Abstract expressionism

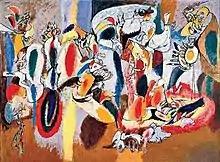
Arshile Gorky, "The Liver is the Cock's Comb" (1944), oil on canvas, 73 × 98" (186 × 249 cm) Albright–Knox Art Gallery, Buffalo, New York. Gorky was an Armenian-born American painter who had a seminal influence on abstract expressionism. De Kooning said: "I met a lot of artists — but then I met Gorky... He had an extraordinary gift for hitting the nail on the head; remarkable. So I immediately attached myself to him and we became very good friends."

During the period leading up to and during World War II, modernist artists, writers, and poets, as well as important collectors and dealers, fled Europe and the onslaught of the Nazis for safe haven in the United States. Many of those who didn't flee perished. Among the artists and collectors who arrived in New York during the war (some with help from Varian Fry) were Hans Namuth, Yves Tanguy, Kay Sage, Max Ernst, Jimmy Ernst, Peggy Guggenheim, Leo Castelli, Marcel Duchamp, André Masson, Roberto Matta, André Breton, Marc Chagall, Jacques Lipchitz, Fernand Léger, and Piet Mondrian. A few artists, notably Picasso, Matisse, and Pierre Bonnard remained in France and survived.